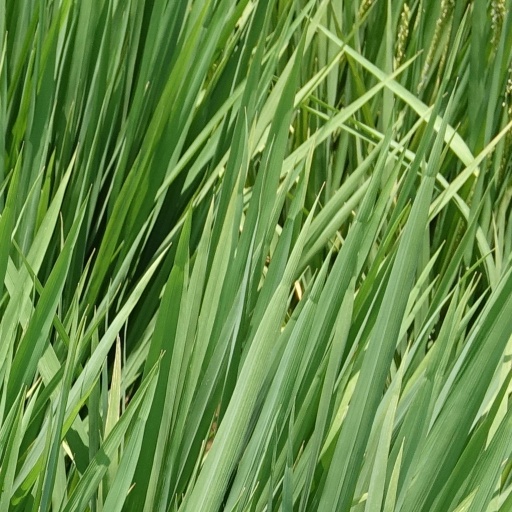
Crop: rice